History of climate change policy and politics

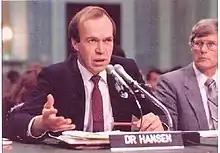
James Hansen testifying about climate change before United States Congress in 1988.

In the mid-1970s, climate change shifted from a solely scientific issue to a point of political concern. The formal political discussion of global environment began in June 1972 with the UN Conference on the Human Environment (UNCHE) in Stockholm. The UNCHE identified the need for states to work cooperatively to solve environmental issues on a global scale.